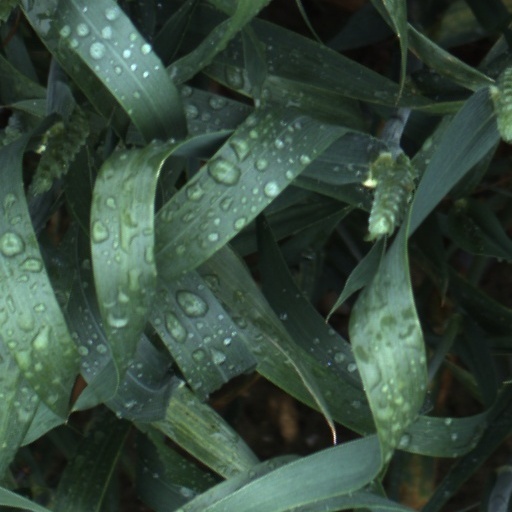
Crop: wheat